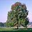
Label: oak_tree